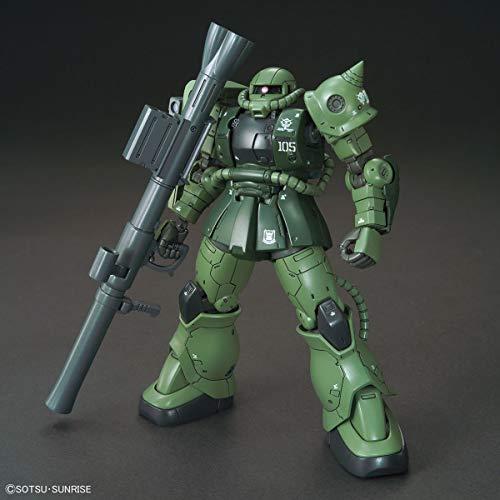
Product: Gundam The Origin Zaku II Type C-6/R6, Bandai HG The Origin 1/144
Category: Toys & Games | Hobbies | Models & Model Kits | Model Kits | Figure Kits
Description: Based on the design used in the falmer Squadron, this new Zaku incorporates a new chest mold with Vulcan gun.
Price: $25.00